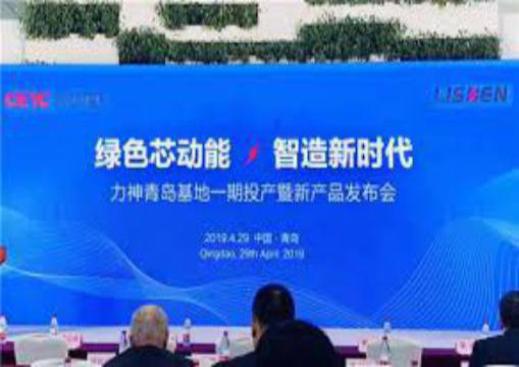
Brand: lishen
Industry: Electronic